Vandana Pathak

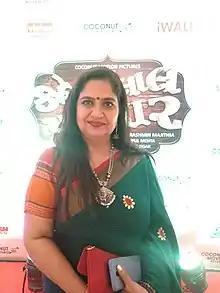
Vandana Pathak at premiere of "Kehvatlal Parivar" (2022)

Vandana Pathak is an Indian actress who appears in Hindi films, stage and television. She is known for her role as Jayshree Parekh in the "Khichdi" franchise; as well as her antagonistic role of Gaura in the soap opera "Saath Nibhaana Saathiya". She has played many Gujarati roles in Indian serials. In a career spanning more than two decades, she has most of her memorable work in comedy plays and sitcoms.